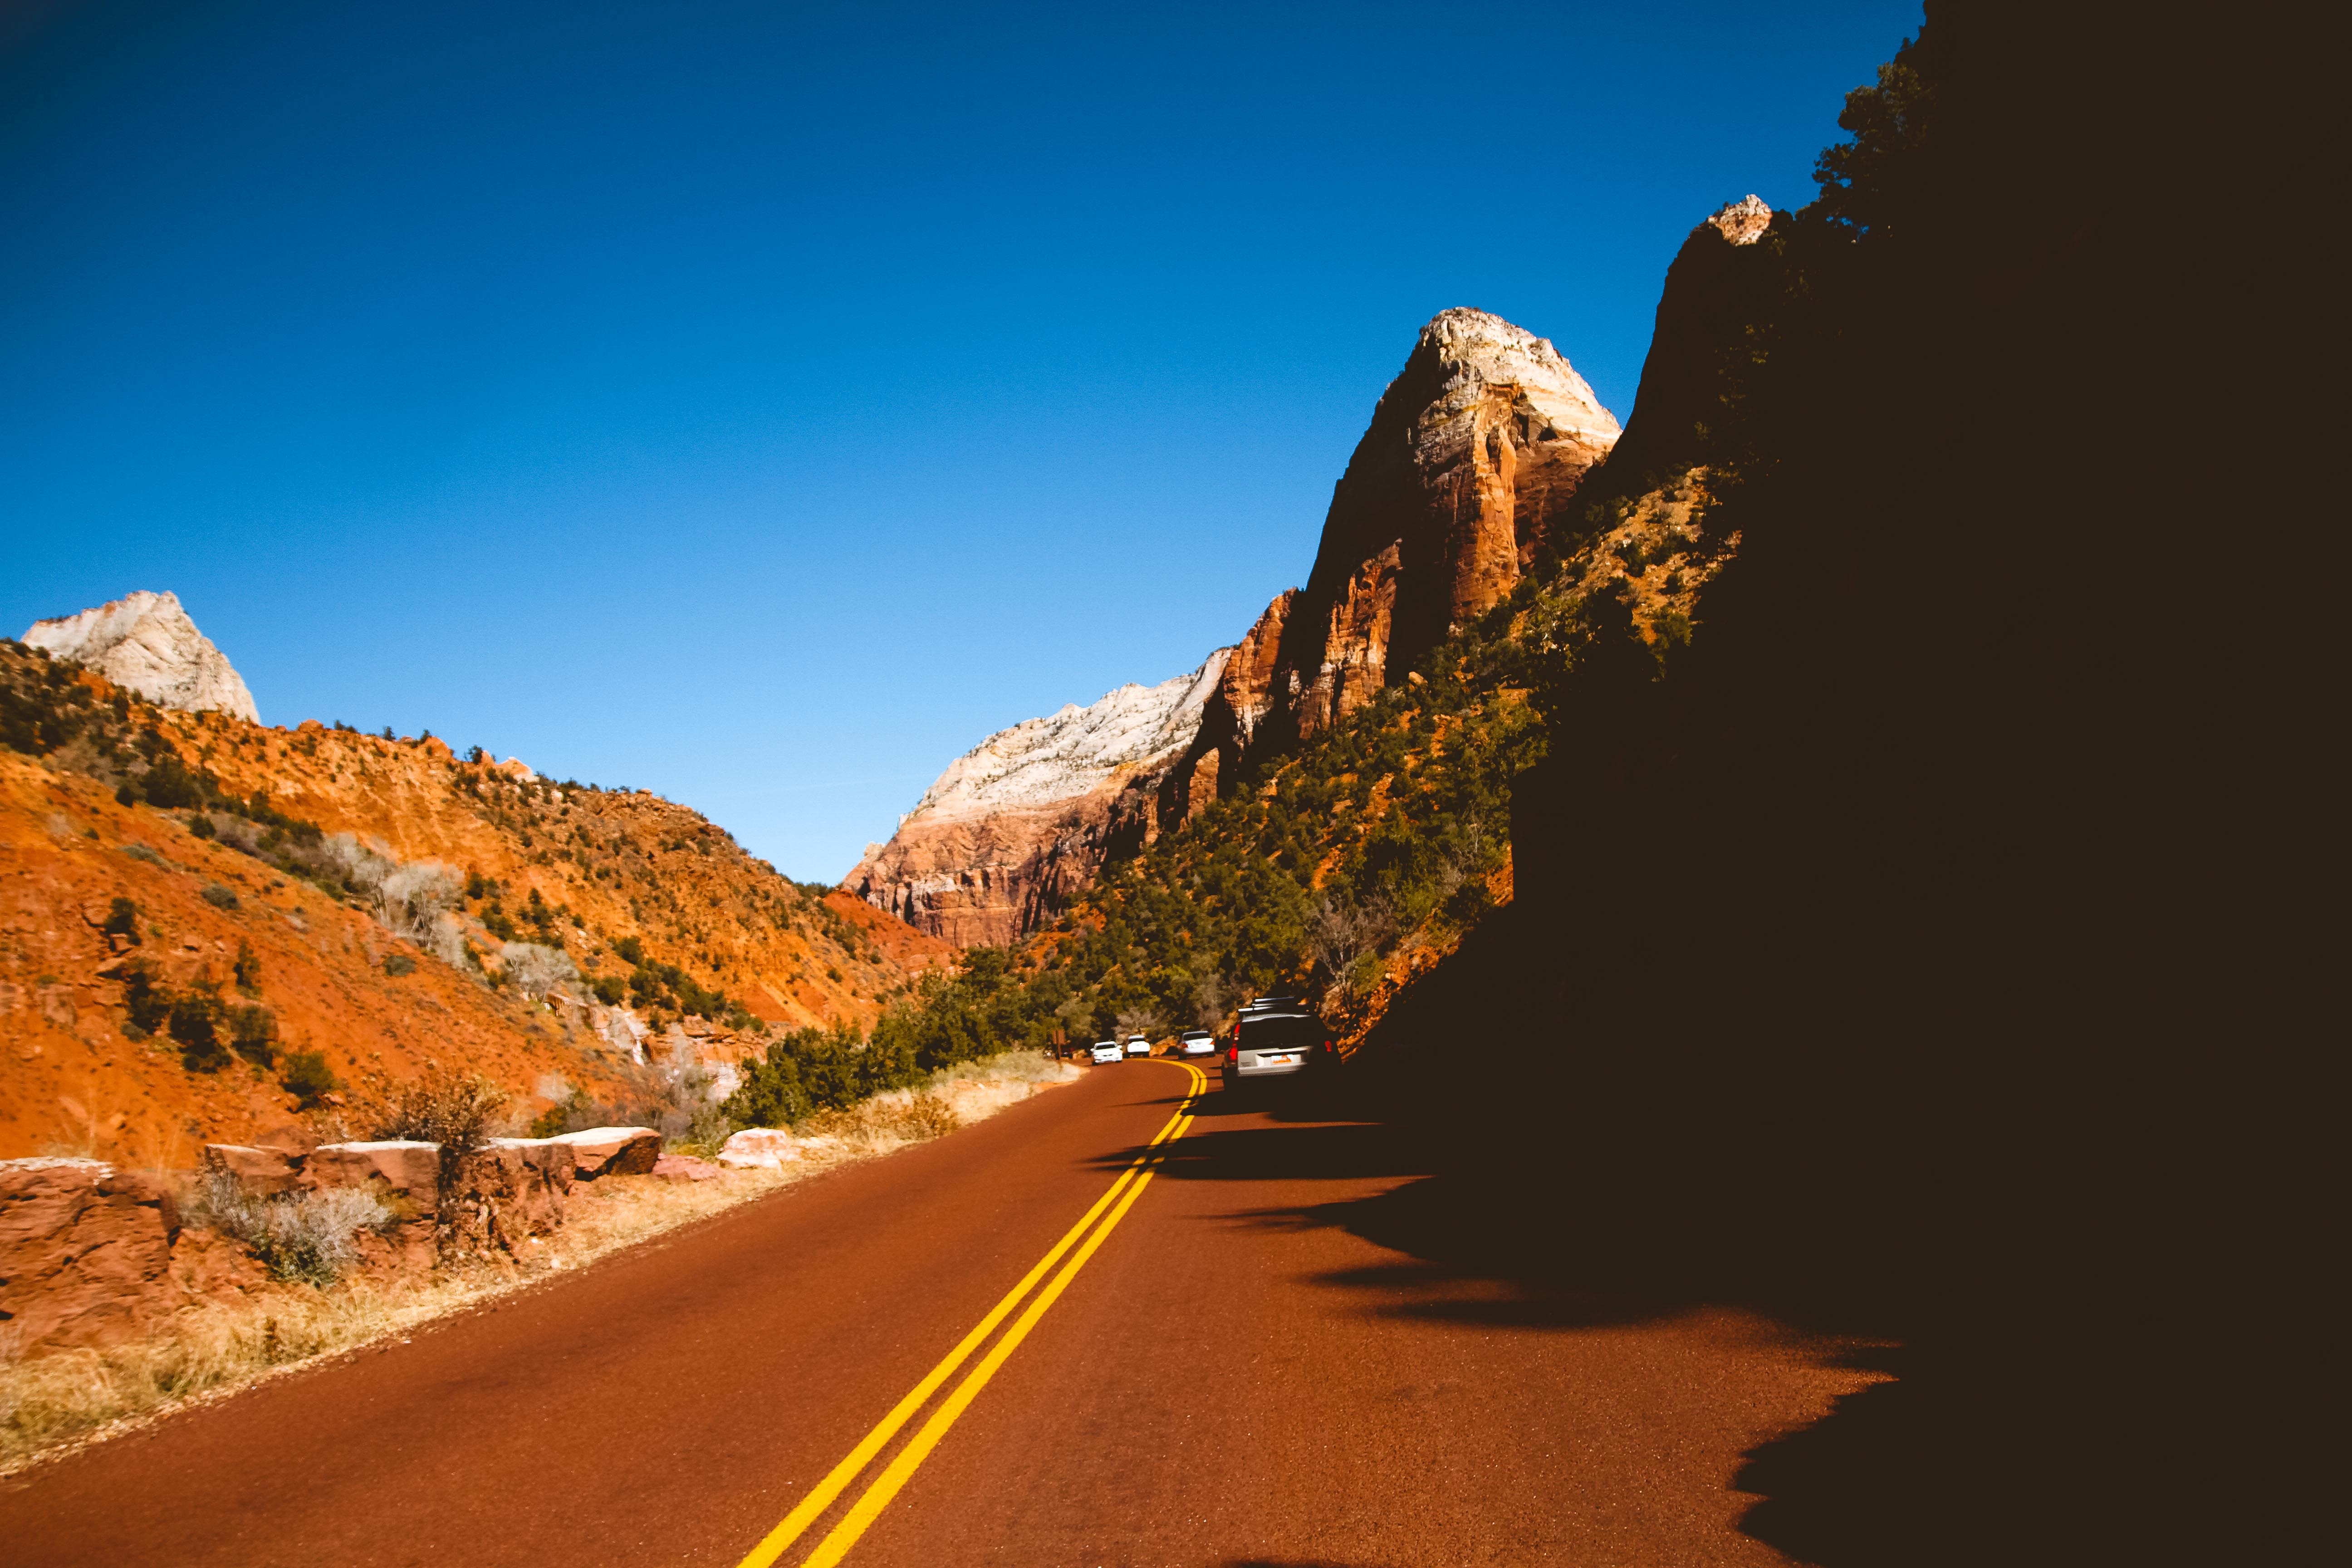
landscape, nature, mountain, valley, mountain range, autumn, canyon, terrain, alps, plateau, wadi, landform, mountainous landforms